Doxylamine

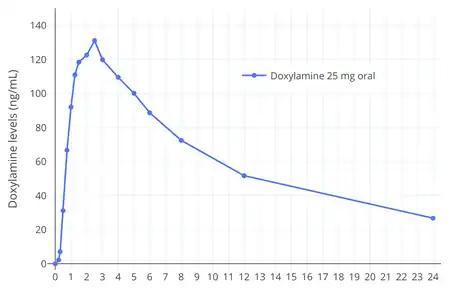
Doxylamine concentrations after a single 25 mg oral dose of doxylamine in healthy volunteers. X-axis represents the time in hours after initial dose.

Doxylamine is a member of the ethanolamine class of antihistamines. Other antihistamines from this group include bromodiphenhydramine, carbinoxamine, clemastine, dimenhydrinate, diphenhydramine, orphenadrine, and phenyltoloxamine.